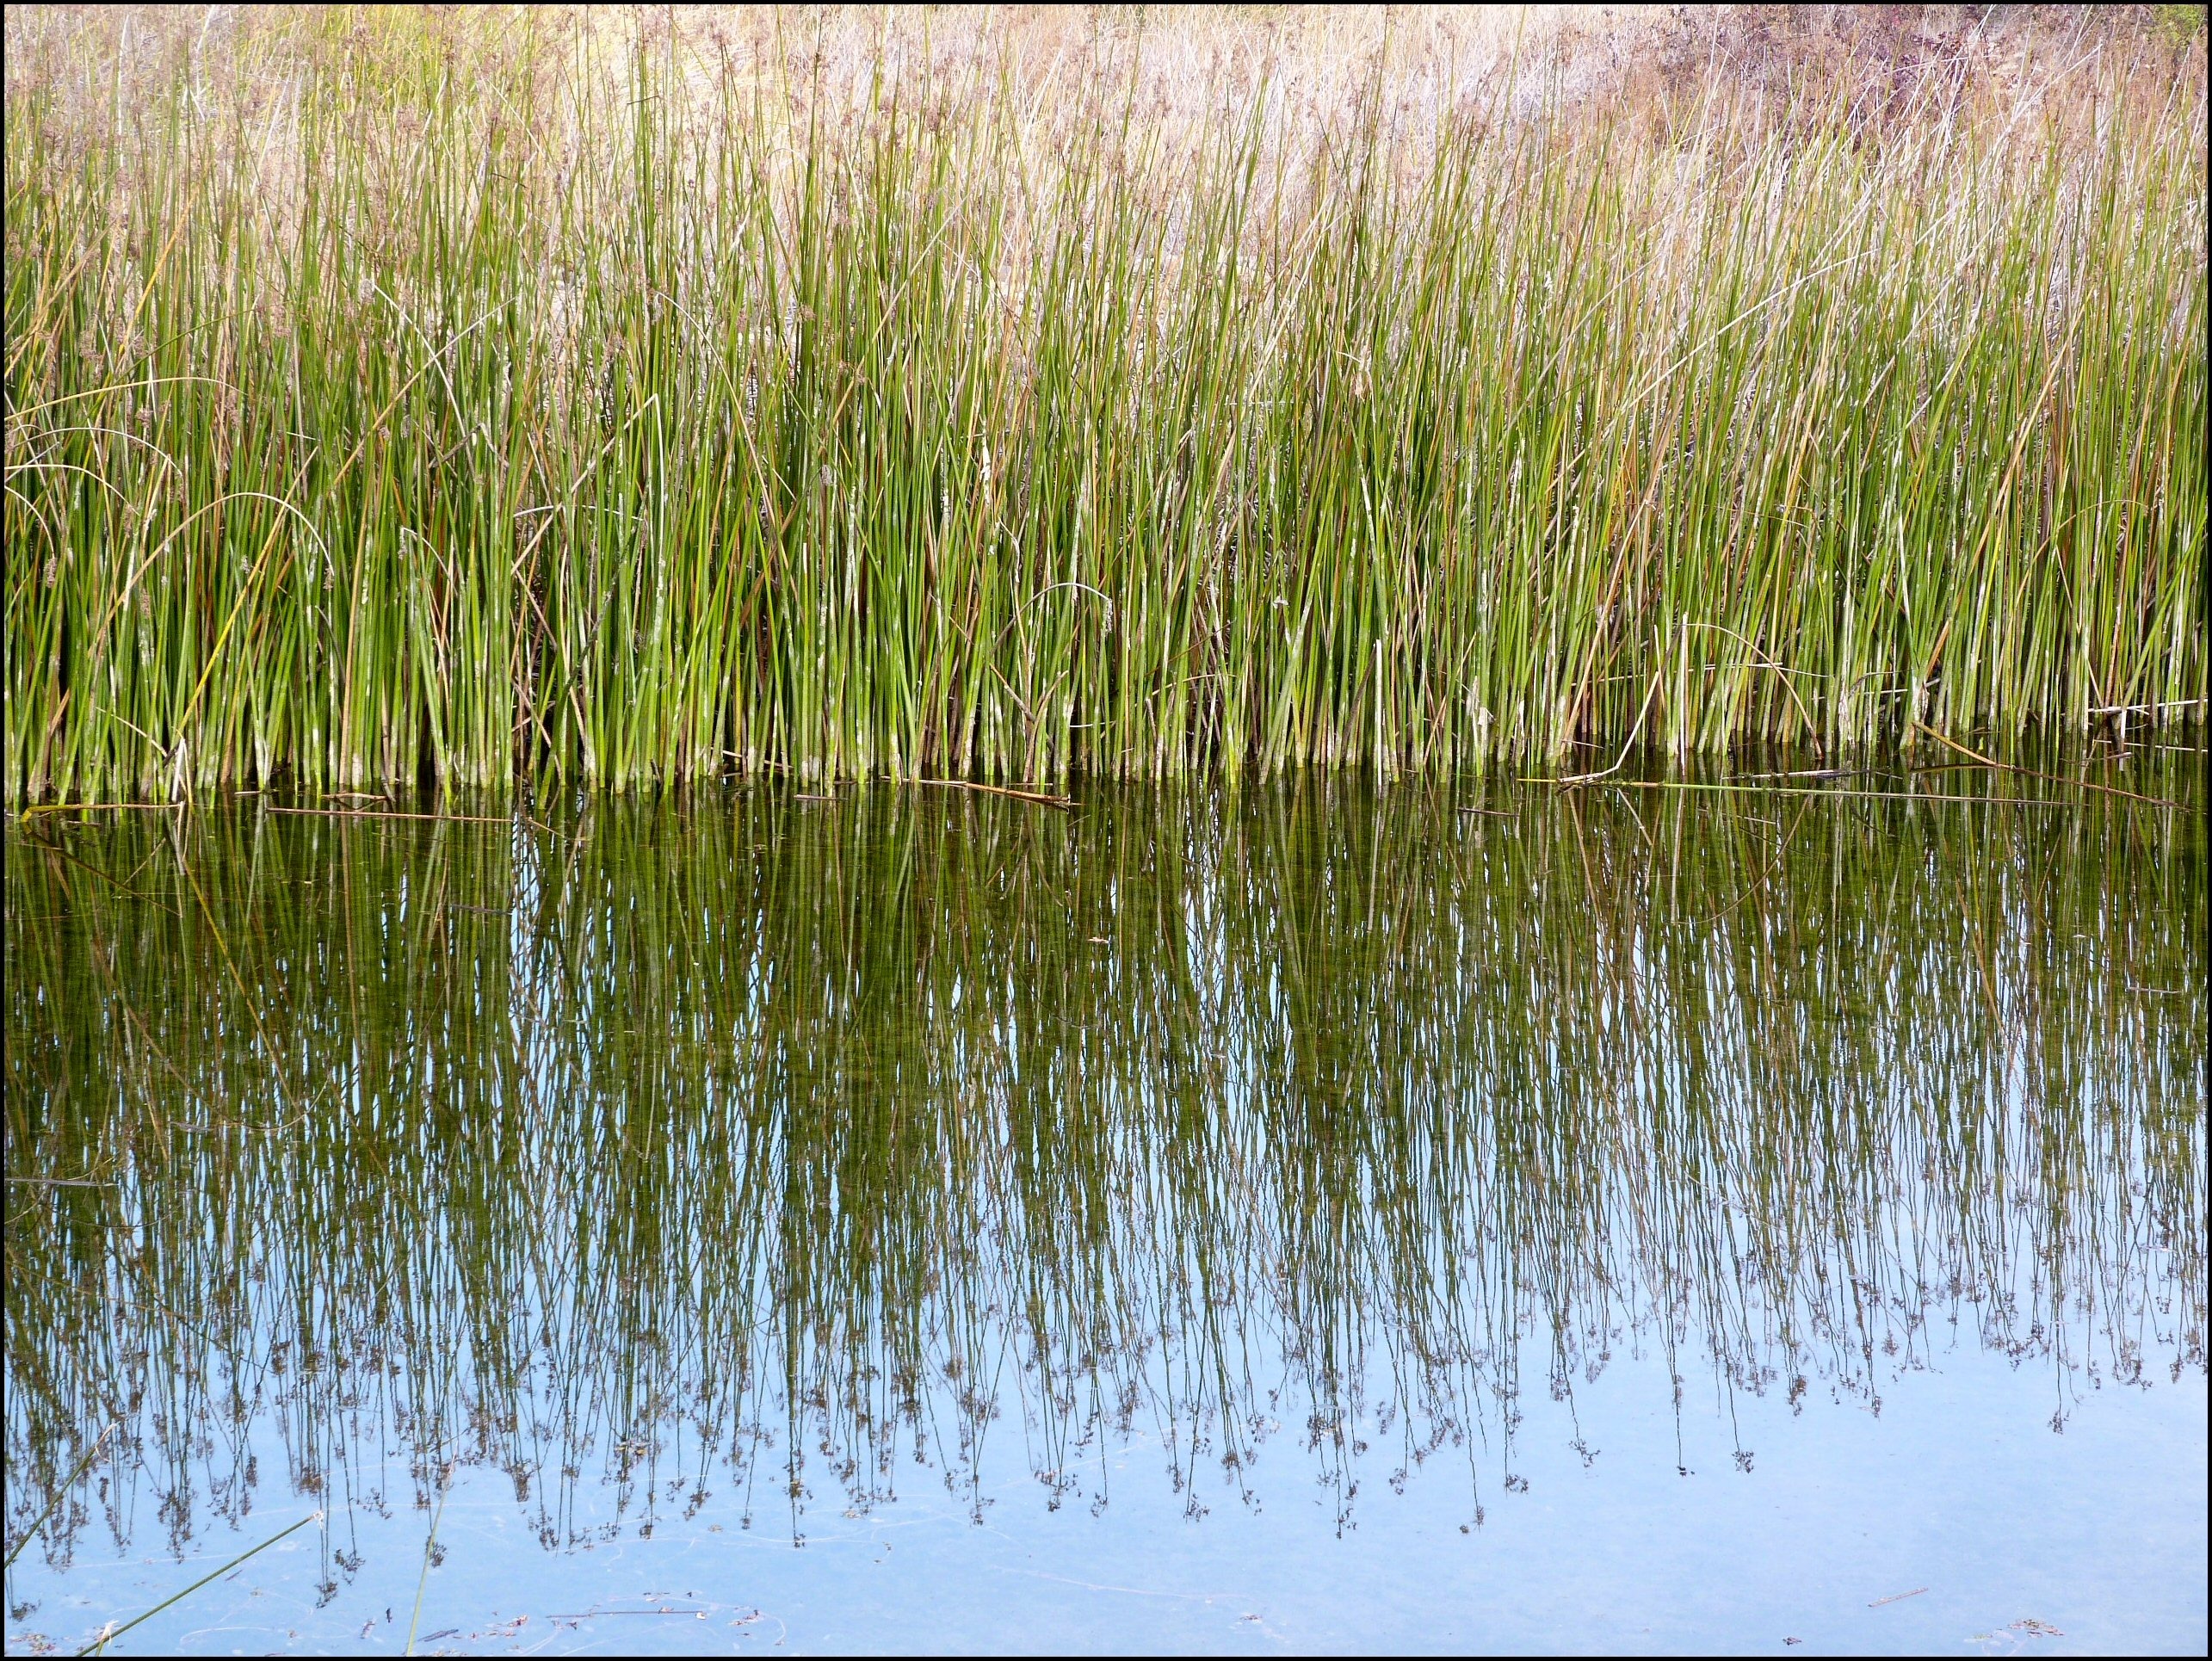
water, grass, marsh, swamp, plant, pond, wild, green, reflection, tranquil, calm, plants, surface, leaves, leafy, vegetation, reflective, tall, wetland, reflections, reeds, still, weeds, habitat, ecosystem, slender, natural environment, grass family, phragmites